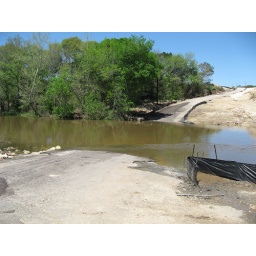
The Old and the New: Low water crossing about to be superseded by new toll road in Central Texas